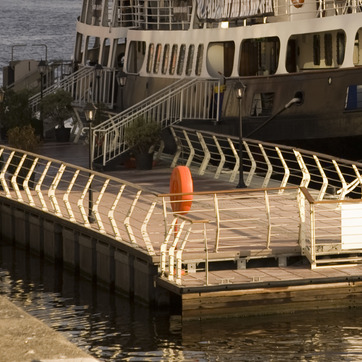
Material: plastic